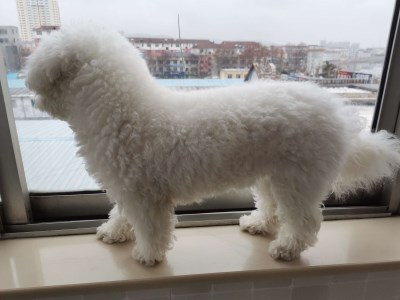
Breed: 3083-n000117-Bichon_Frise